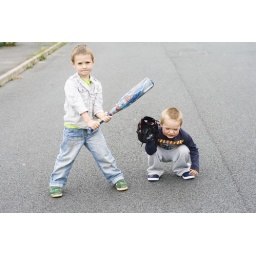
playing in the street as the grass was soaked!